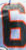
Number: 6